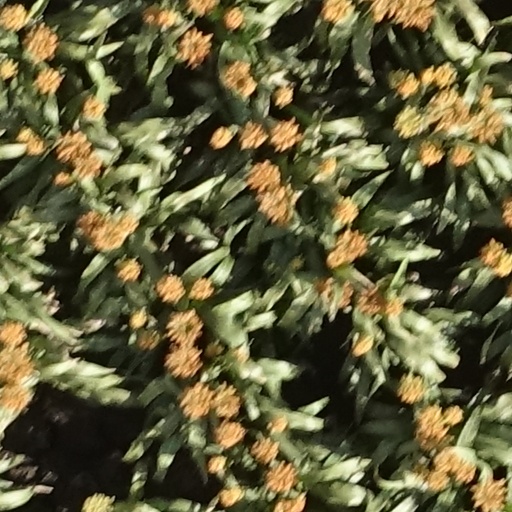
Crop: sorghum